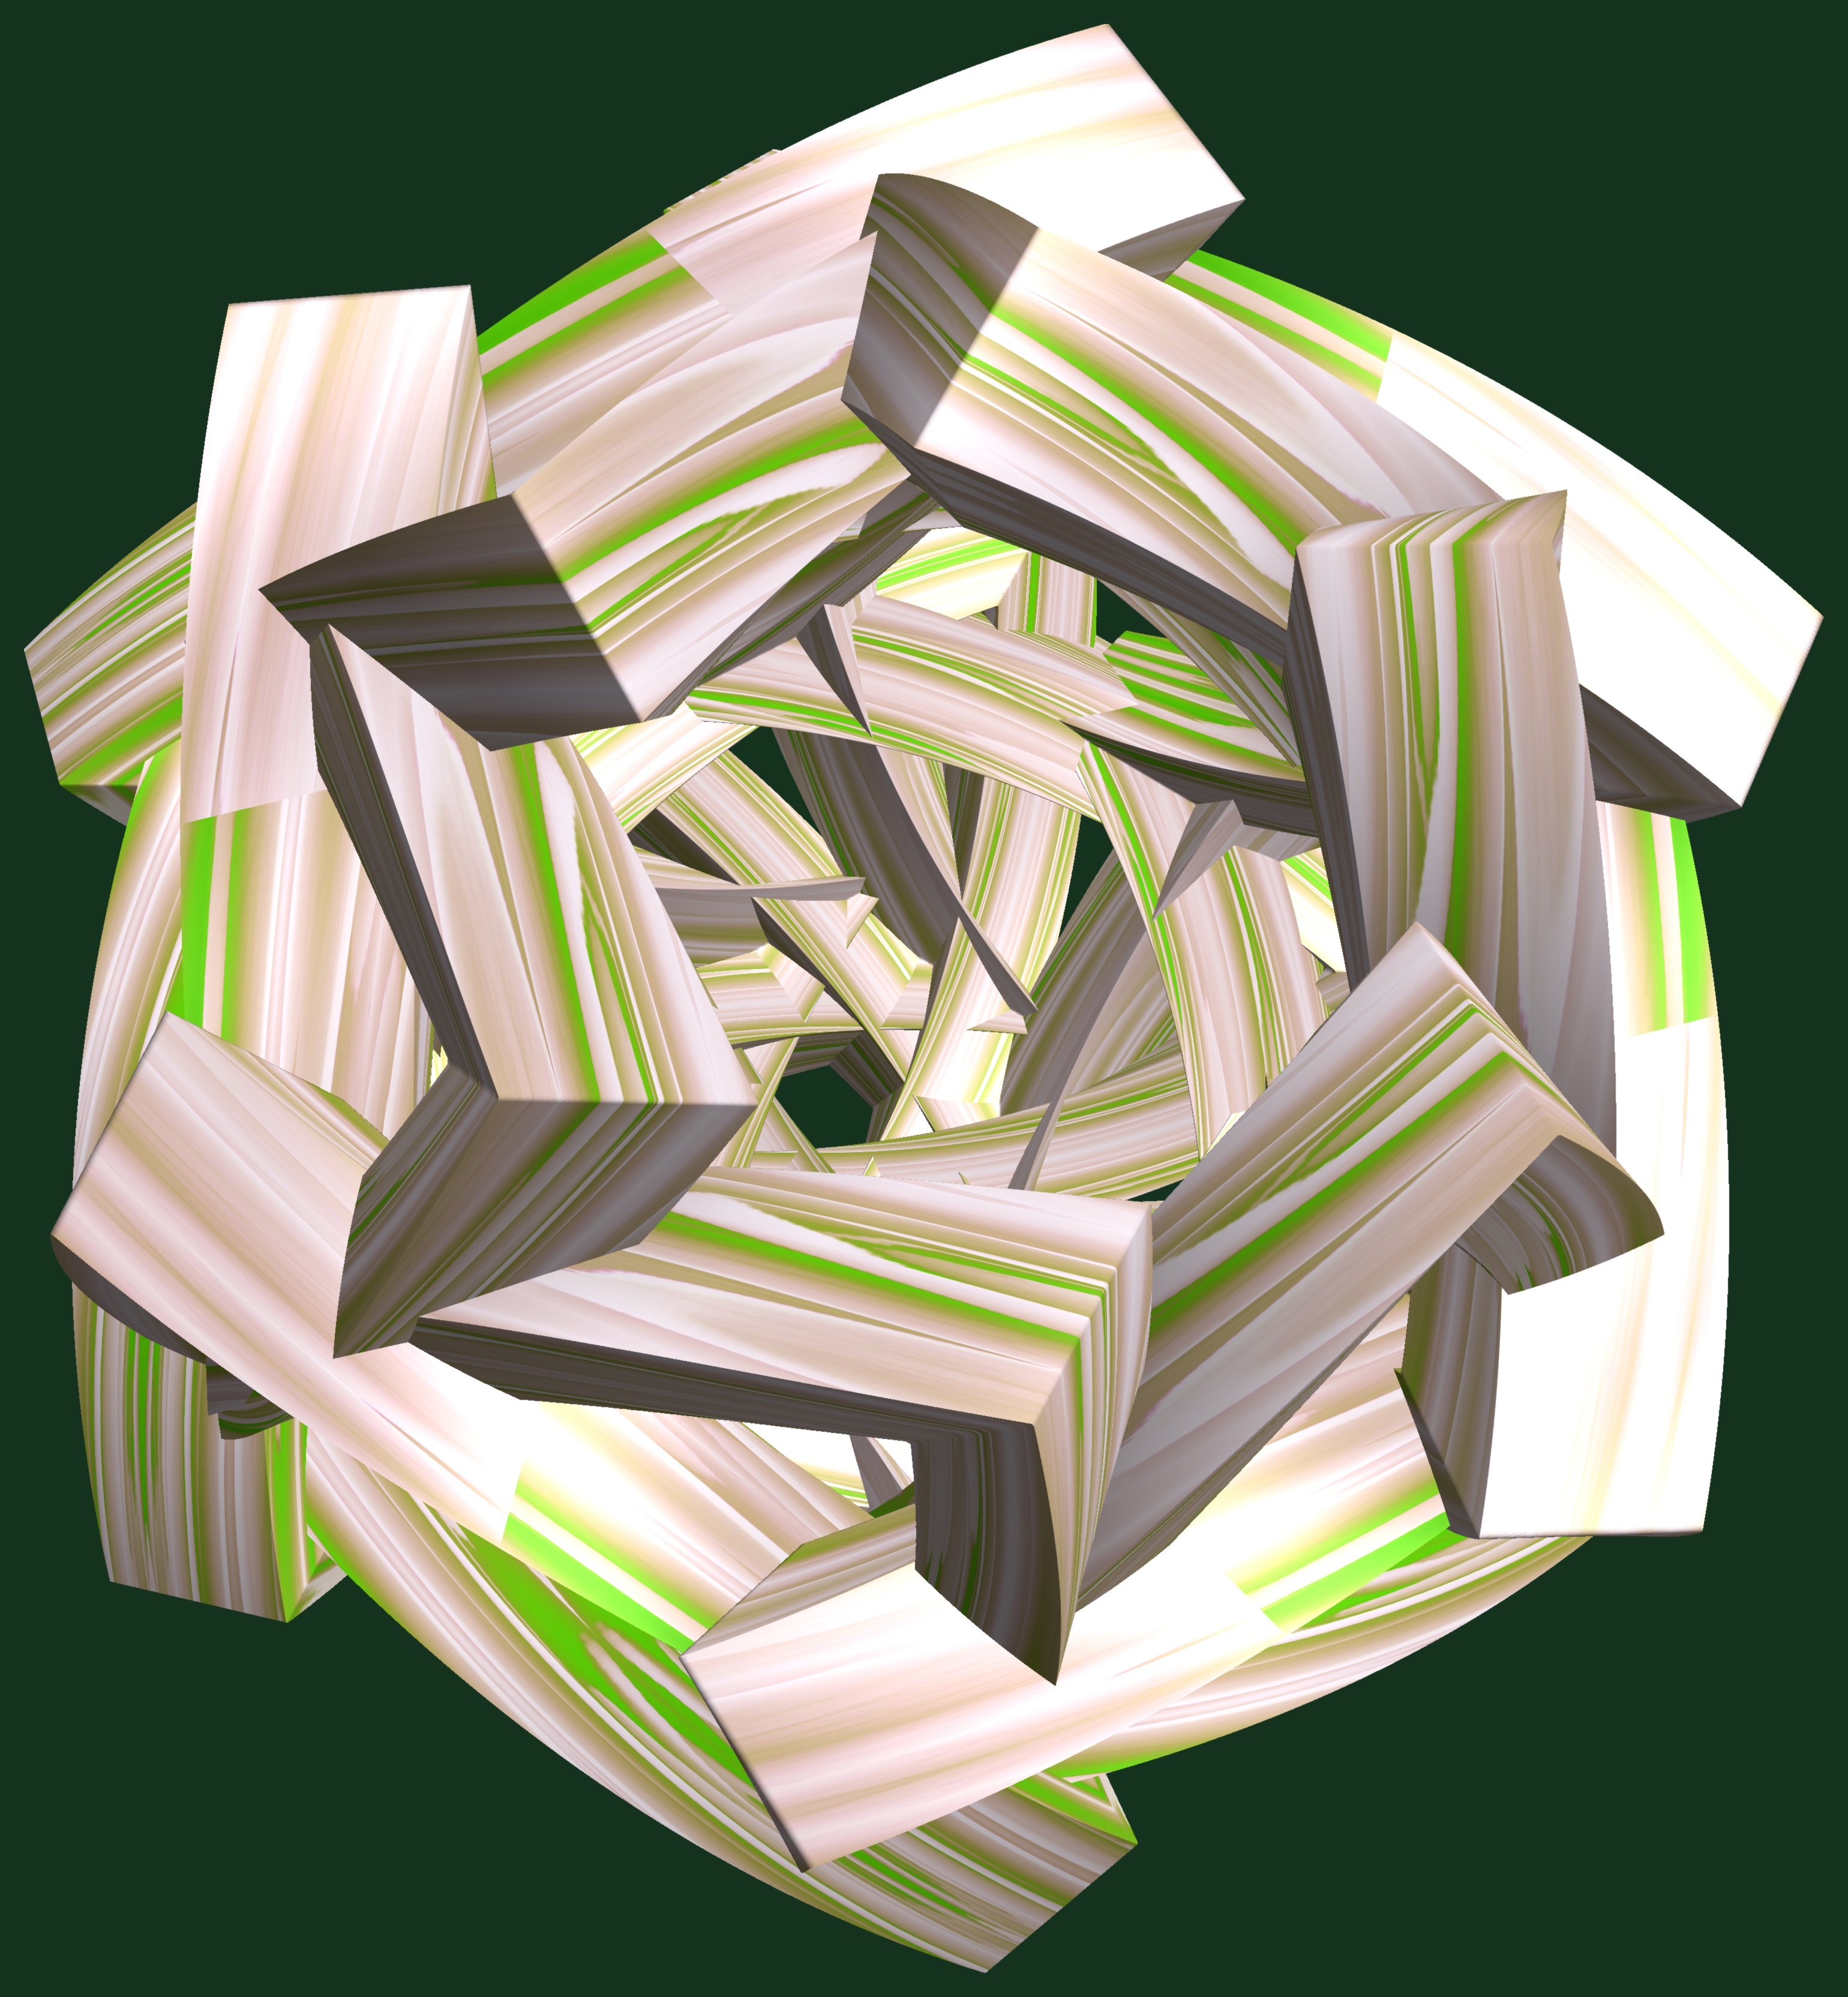
abstract, structure, texture, pattern, green, geometry, sculpture, art, cool image, sketch, drawing, illustration, design, symmetry, 3d, graphic, shape, torus, mathematica, cg, parametricplot3d, code, program, algorithm, mapping, geometricsculpture, tritorus